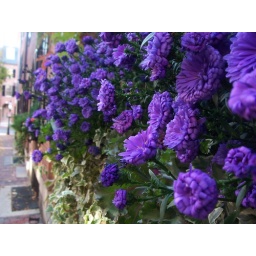
window box in beacon hill